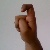
The image shows a hand gesture representing the letter 'X' in Indian Sign Language.